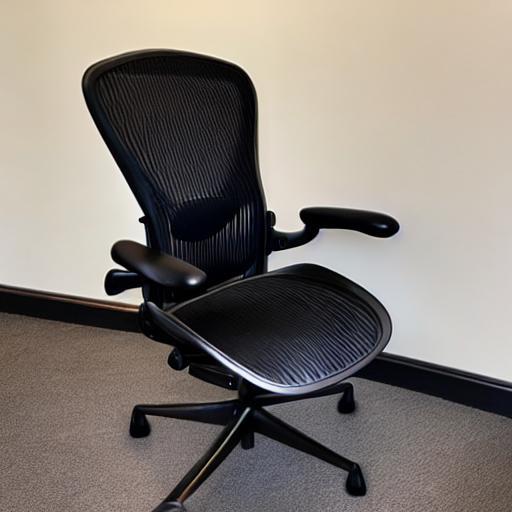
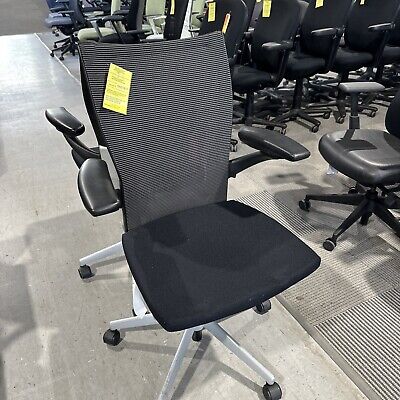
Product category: items_chair
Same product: no